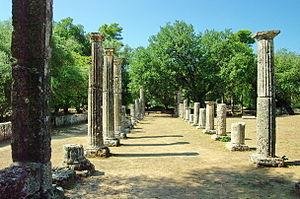
La lutte est une épreuve gymnique figurant au programme des Jeux olympiques antiques à partir des 18ᵉ jeux de 708 av. J.-C. Le vainqueur recevait une couronne d'olivier.